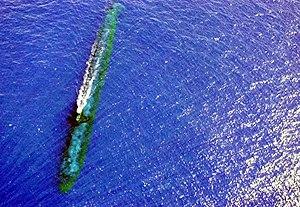
Voici une liste des classes de sous-marins militaires :
L'immersion en navigation sous-marine, est la distance séparant la partie la plus basse de la quille du sous-marin de la surface de l'eau.
La classe Los Angeles est une classe de sous-marins nucléaires d'attaque de l'United States Navy qui ont été mis en service entre 1976 et 1996. Cette classe a été construite en soixante-deux bâtiments allant du SSN 688 Los Angeles au SSN 773 Cheyenne, ce qui en fait la plus longue série de sous-marins nucléaires d'attaque. Ces sous-marins sont munis, depuis 1984, de 12 tubes à lancement verticaux pour les missiles Tomahawk montés entre le sonar avant et le caisson principal.